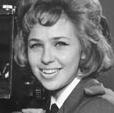
Age: 25